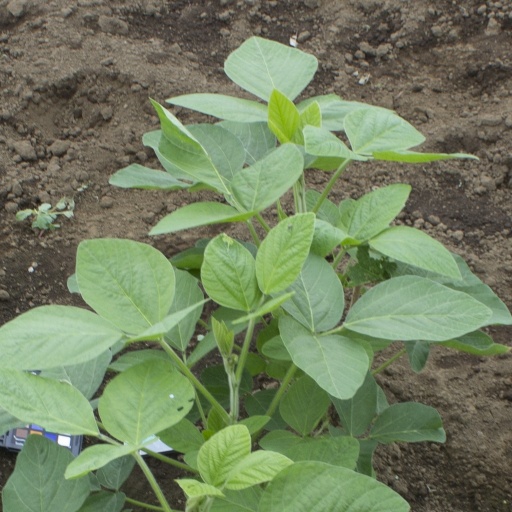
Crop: soybean